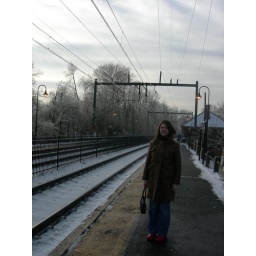
Tiffy and the icy trees near the train platform